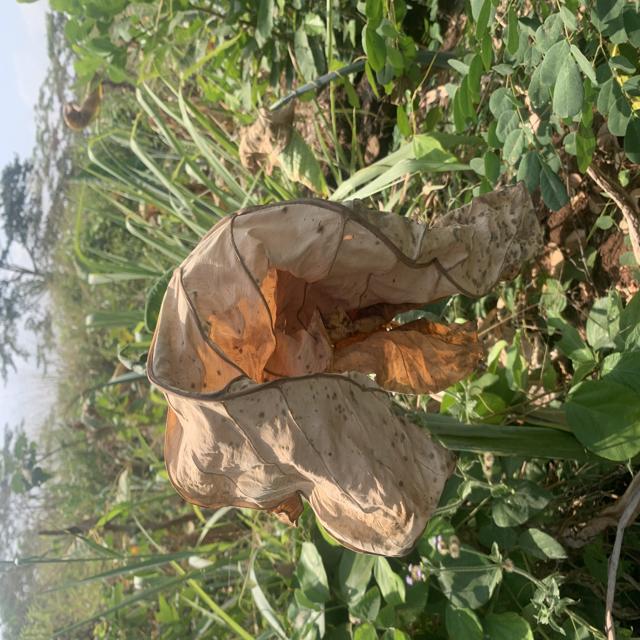
Label: Late_Blight